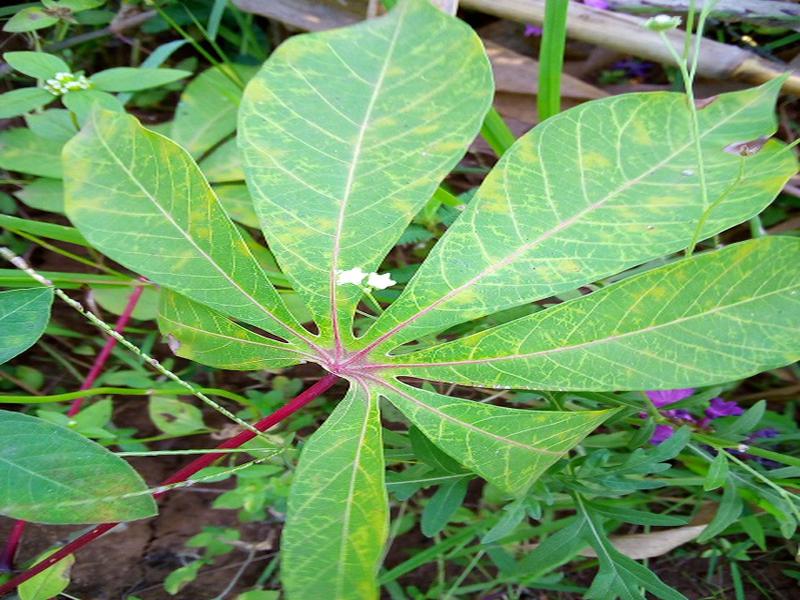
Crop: cassava
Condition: brown_streak_disease